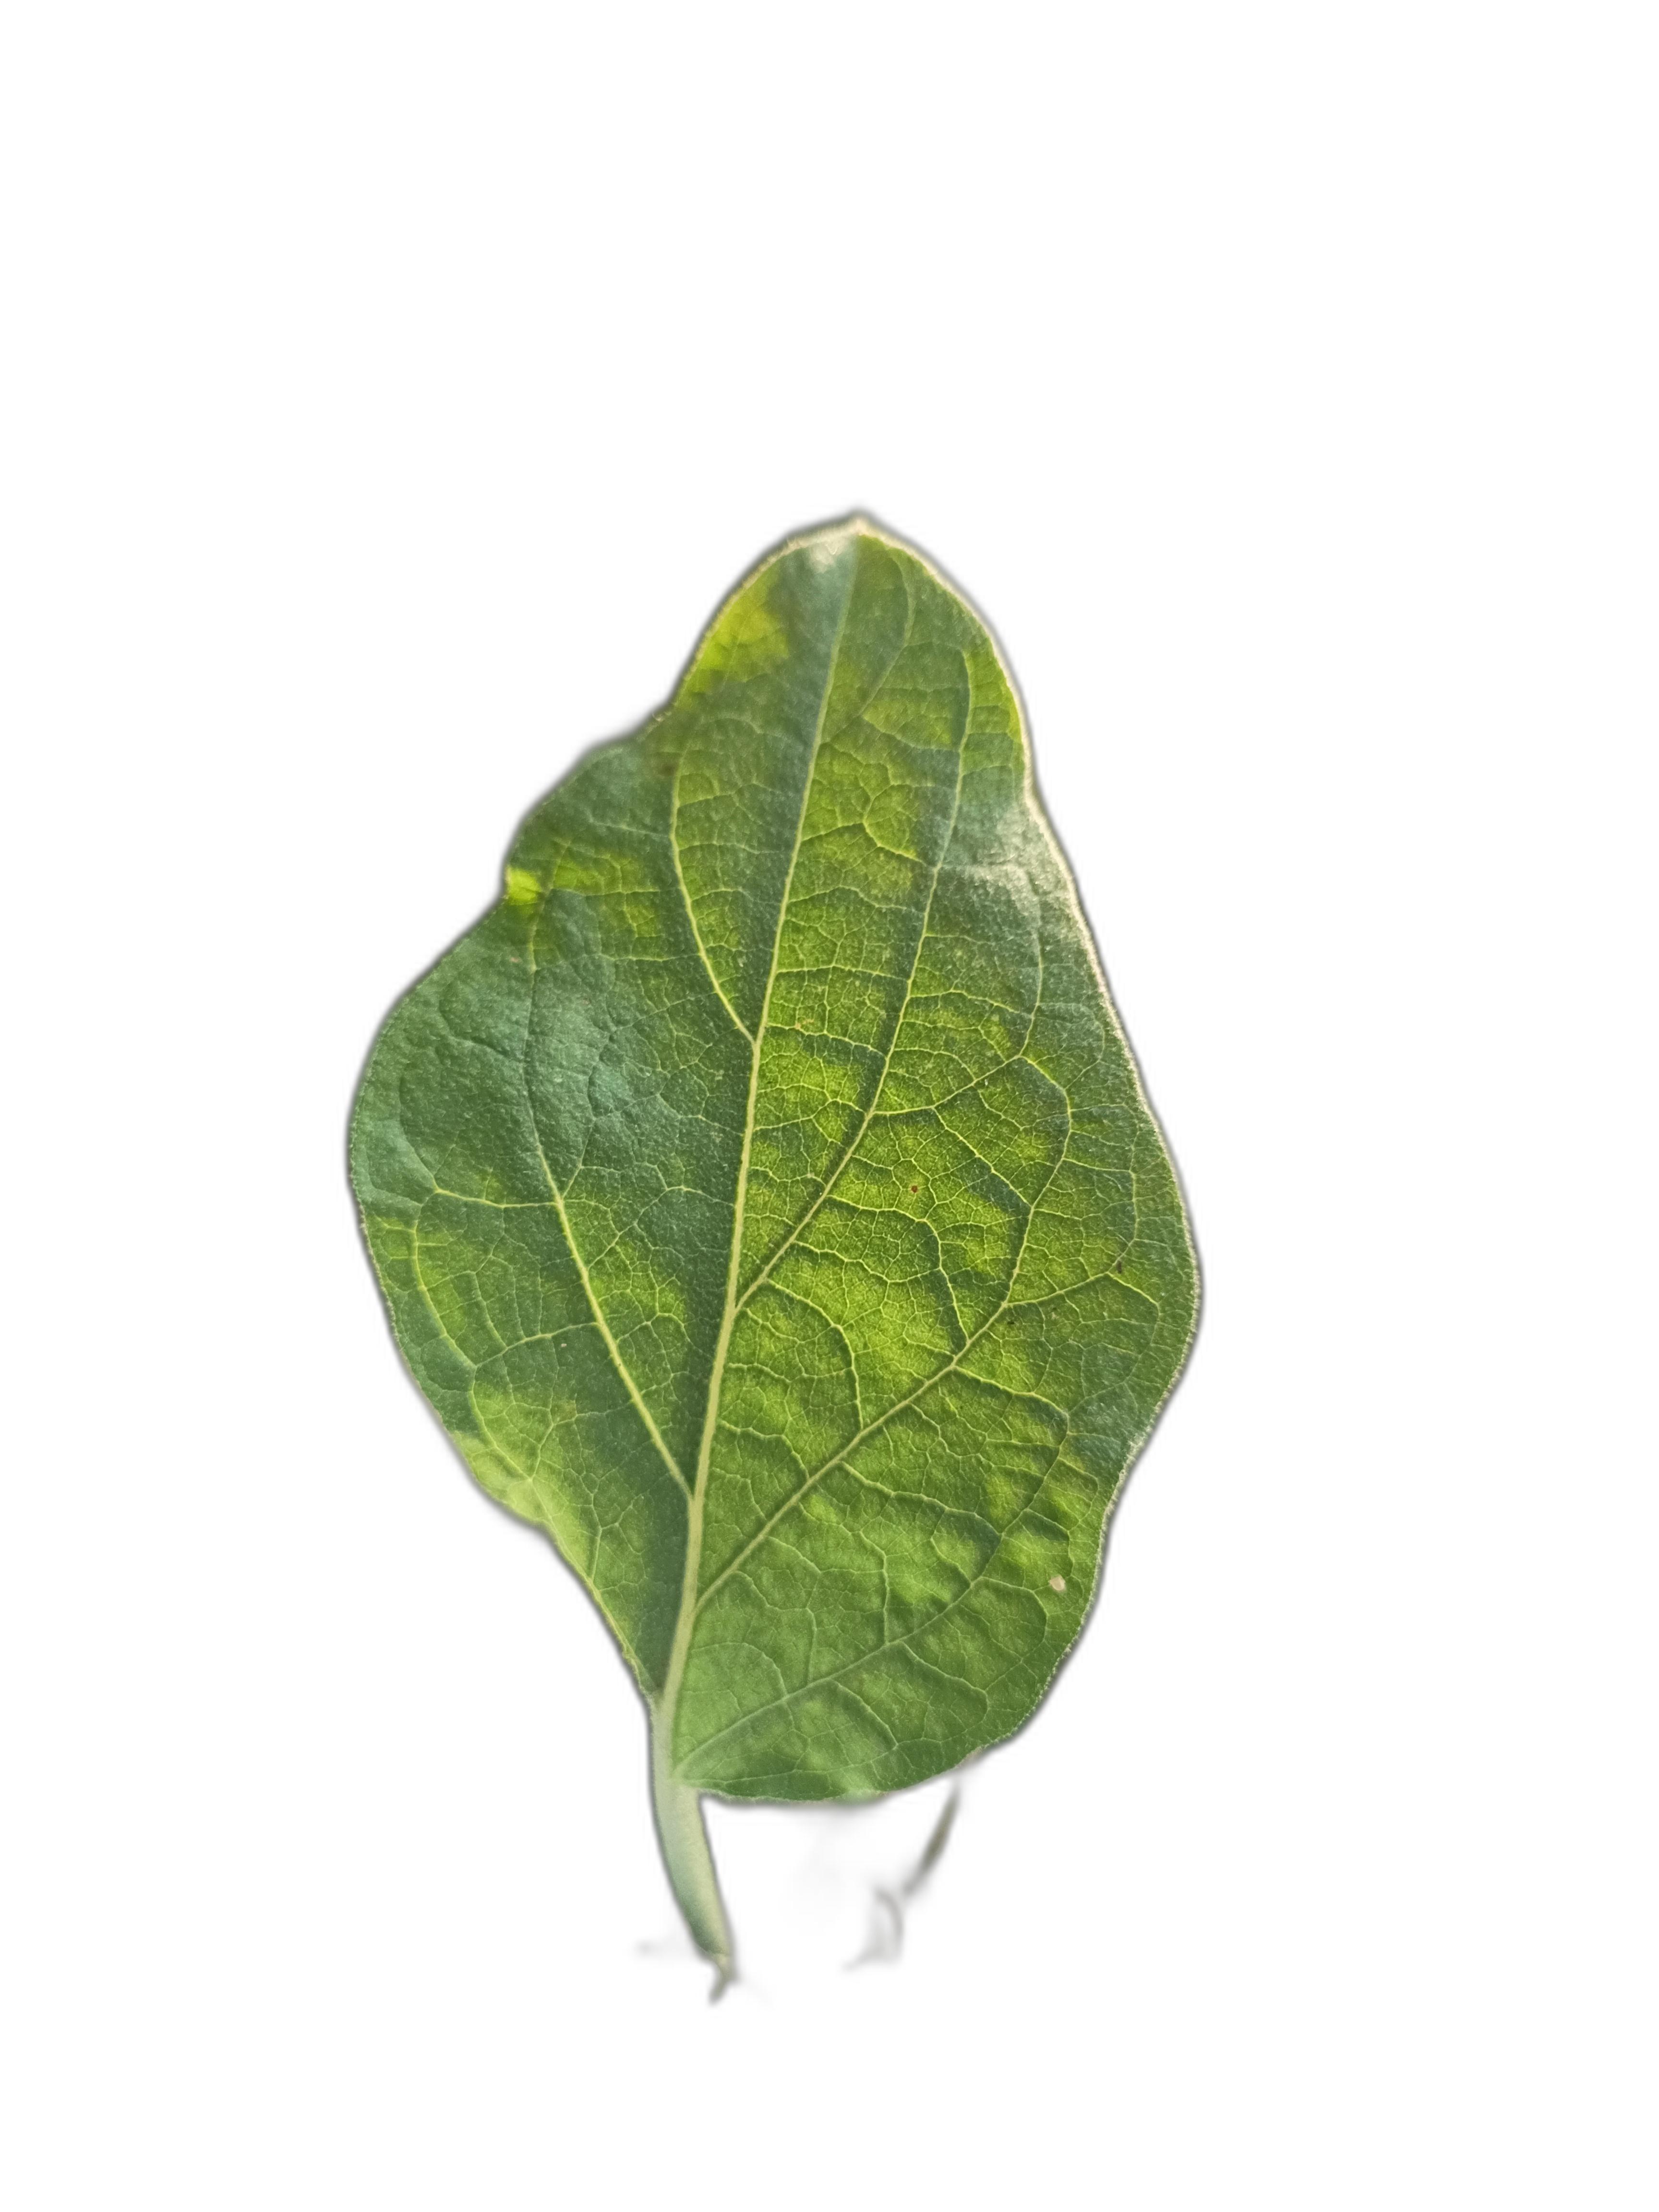
Label: Healthy Leaf